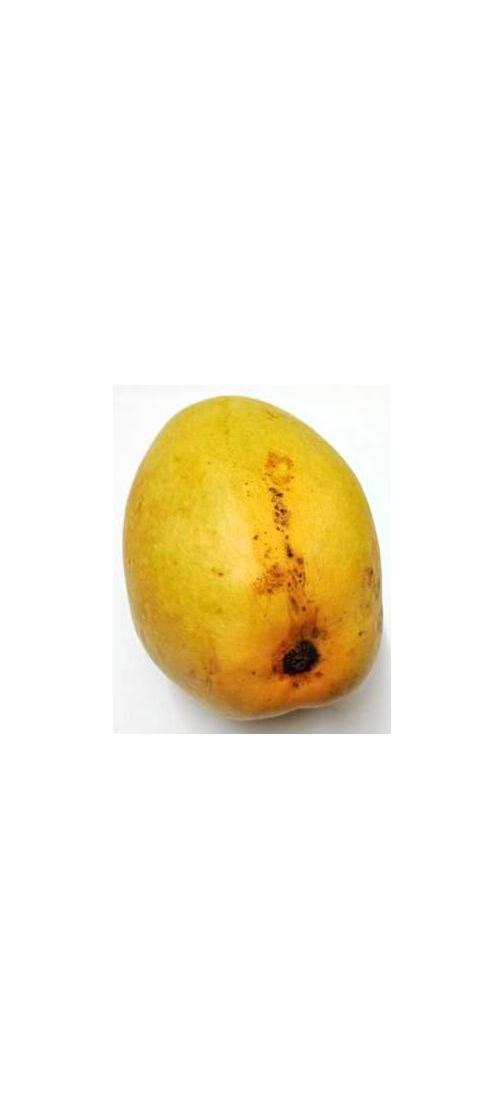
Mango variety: Bari-11